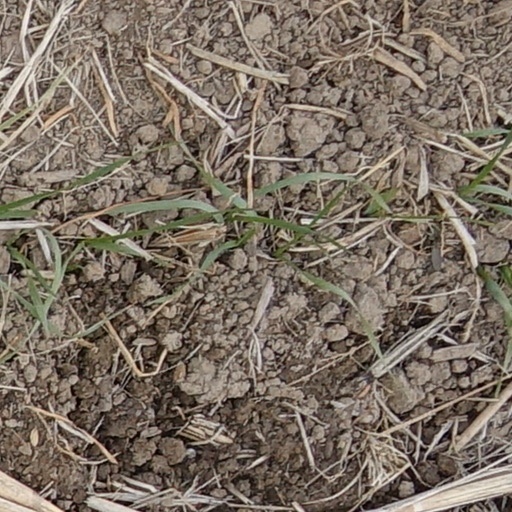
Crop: wheat